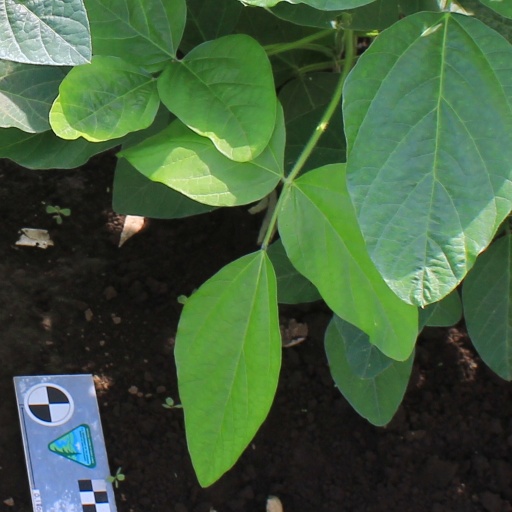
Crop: soybean